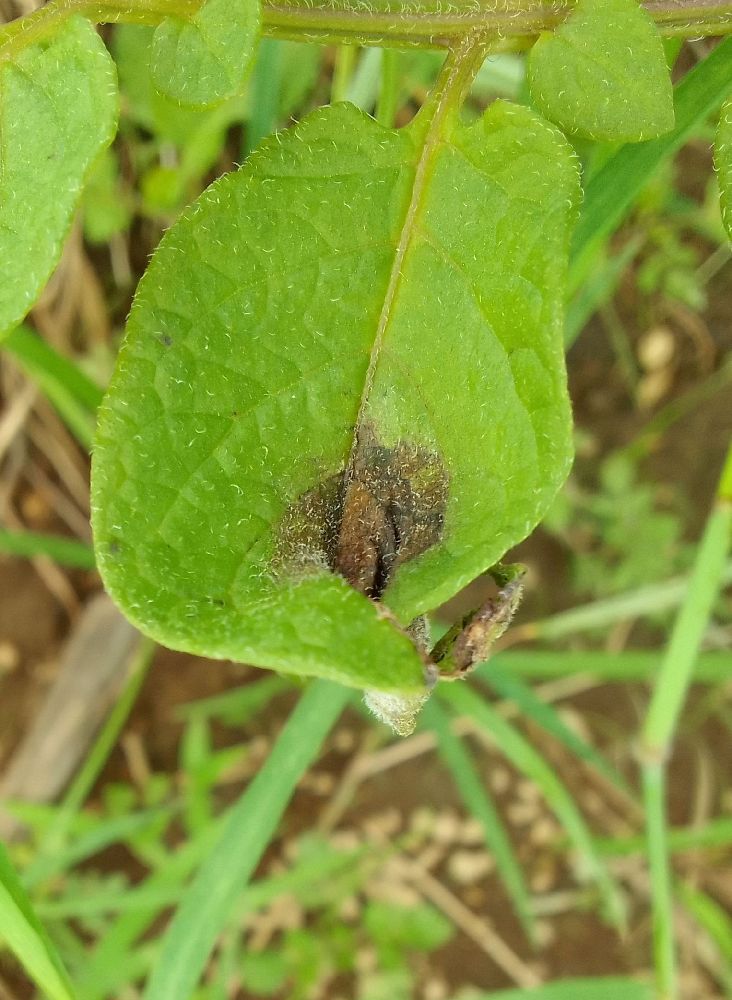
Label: Late blight